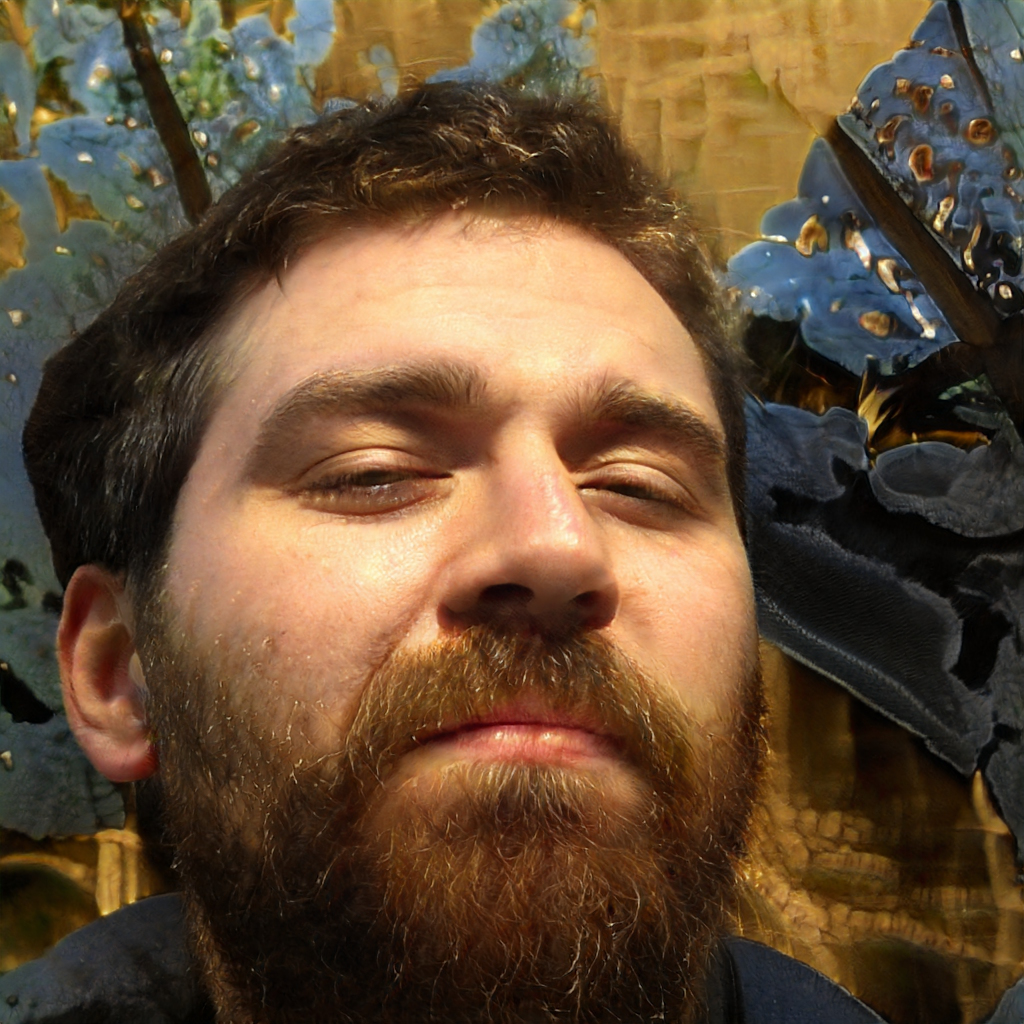
Gender: Male